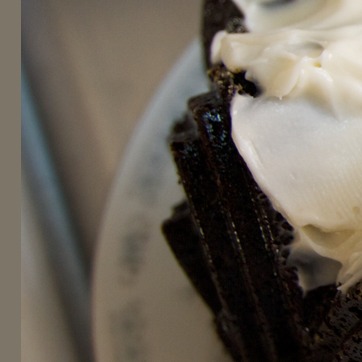
Material: ceramic